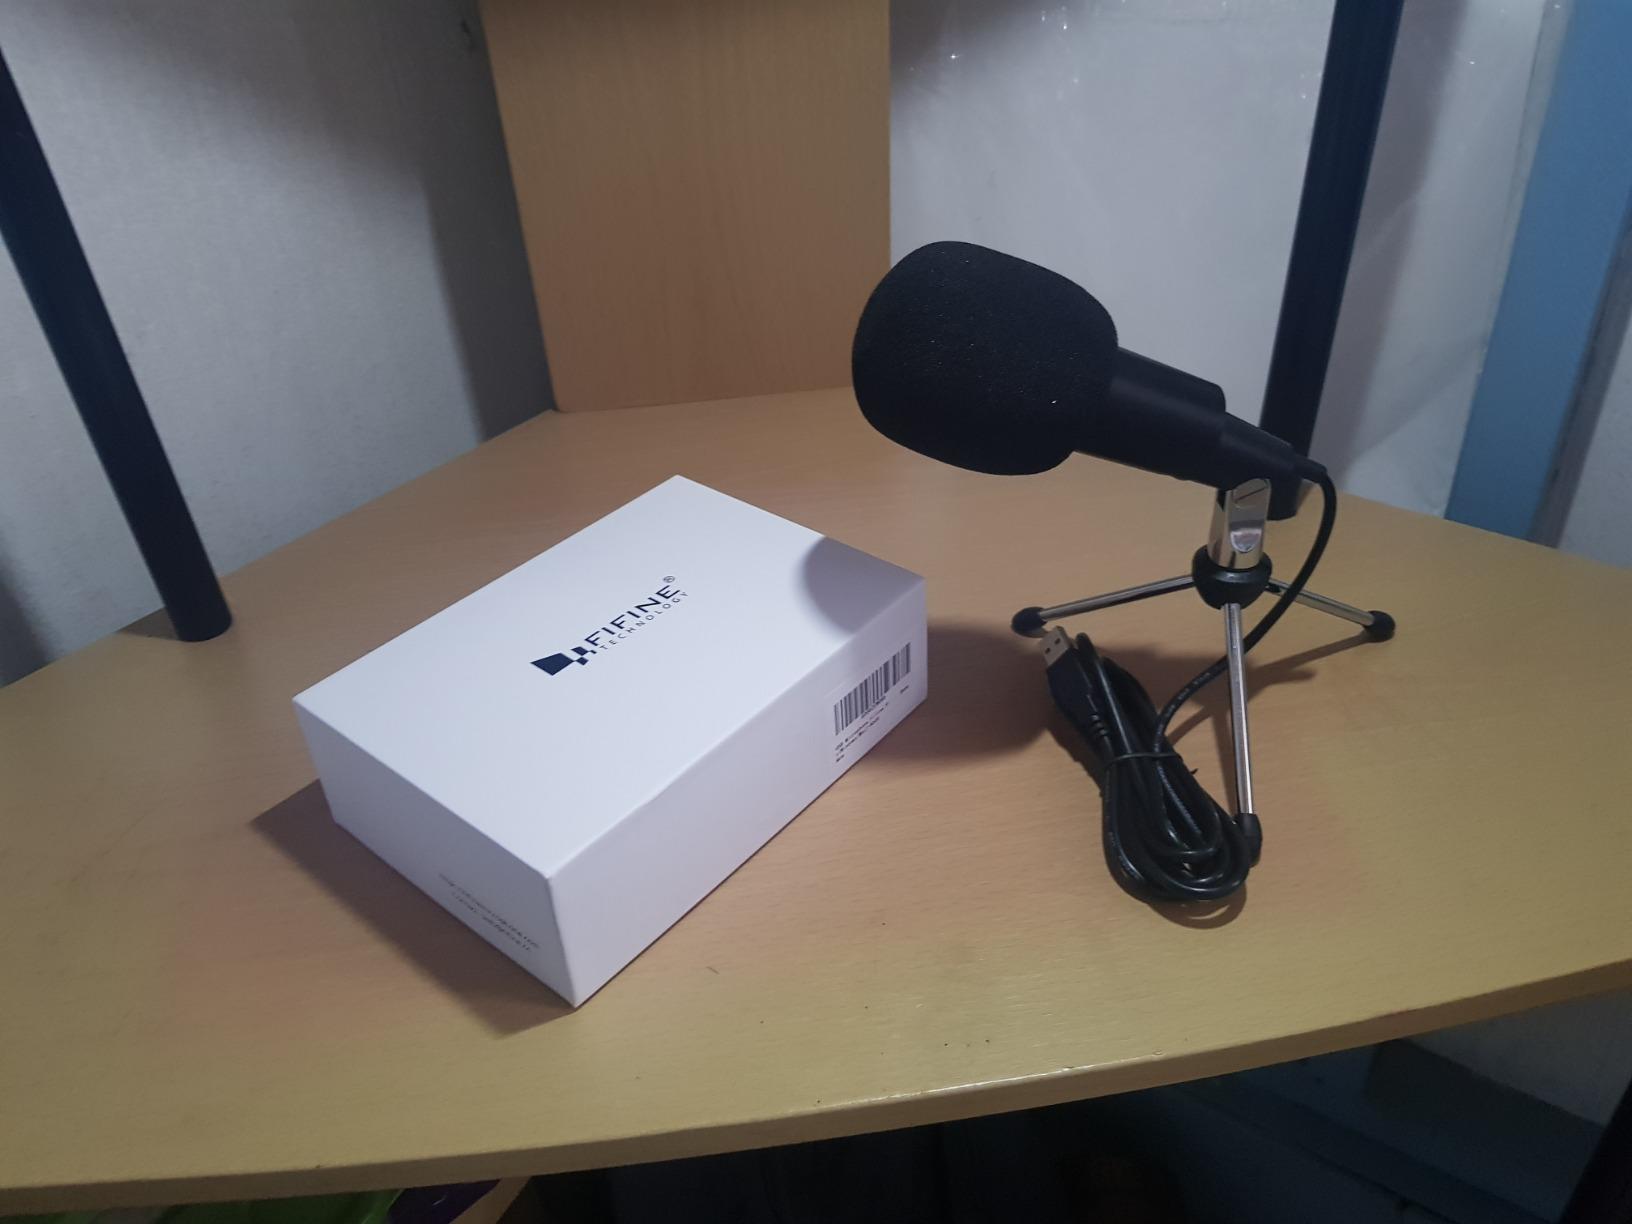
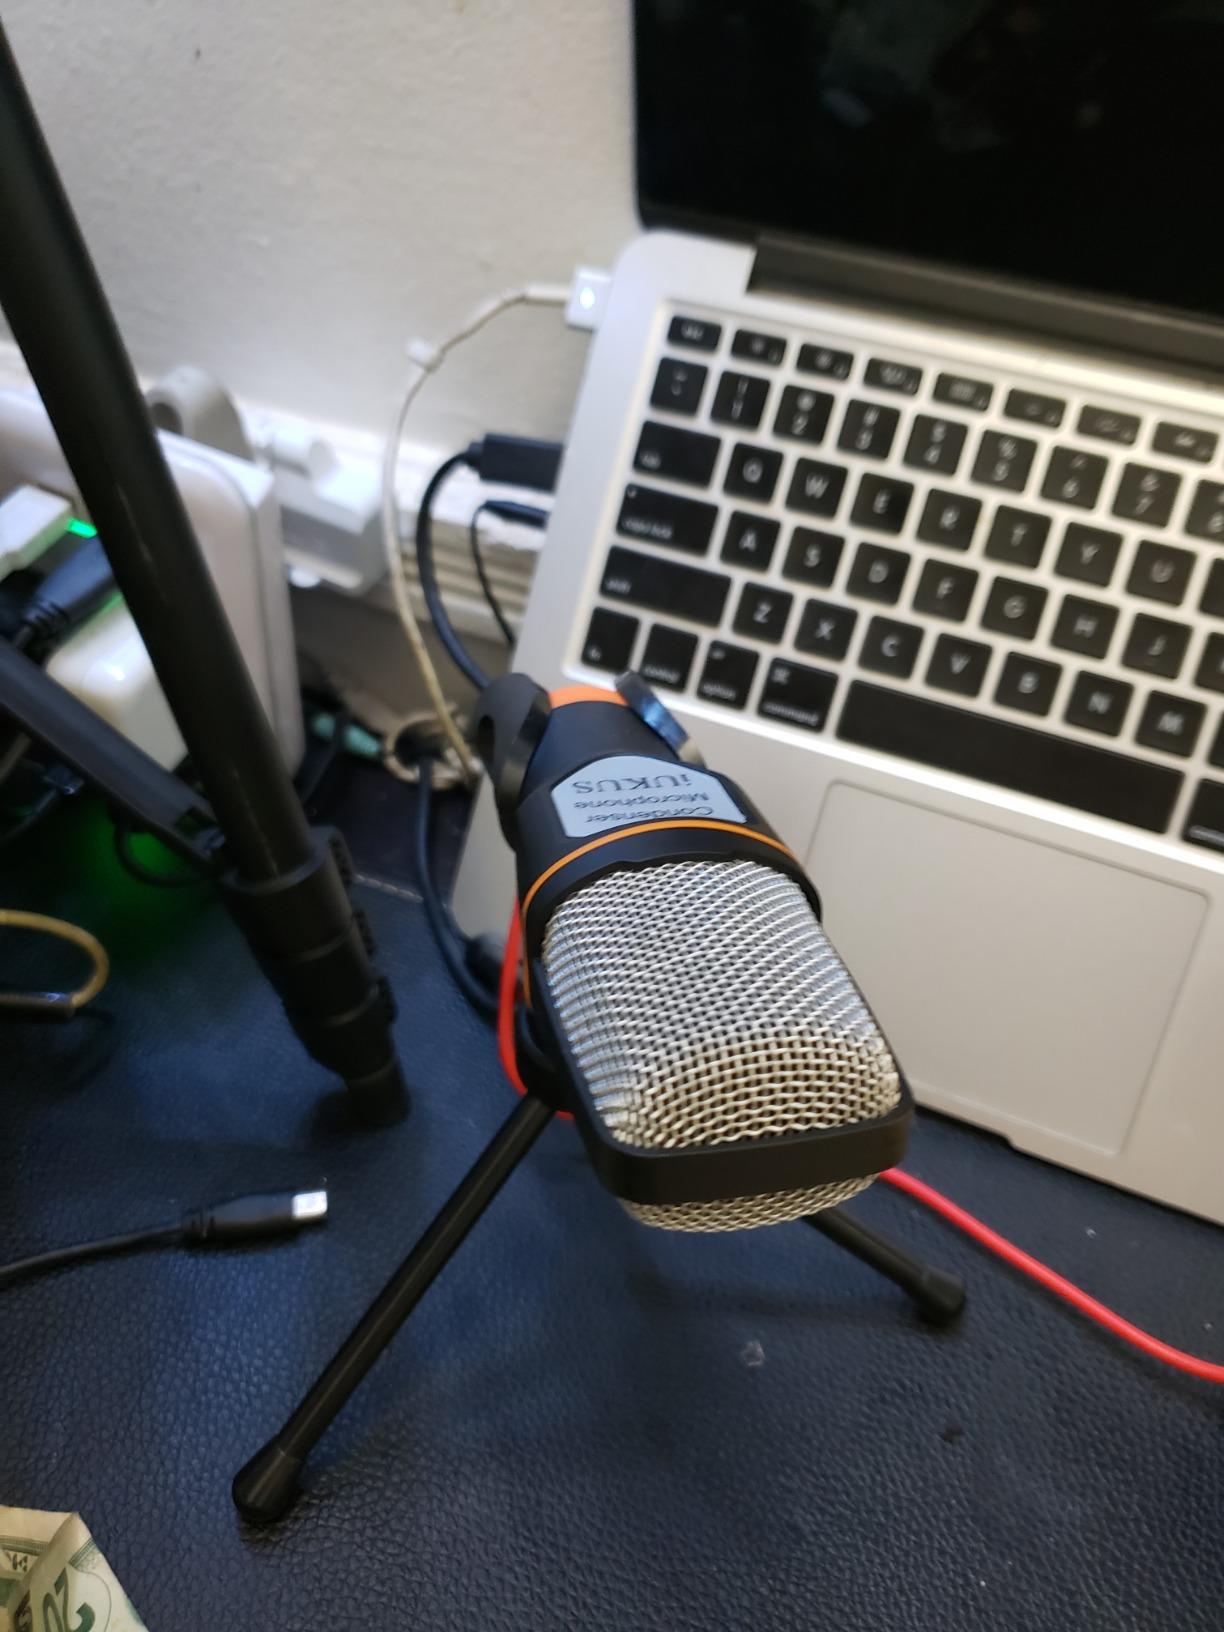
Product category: microphone
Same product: no